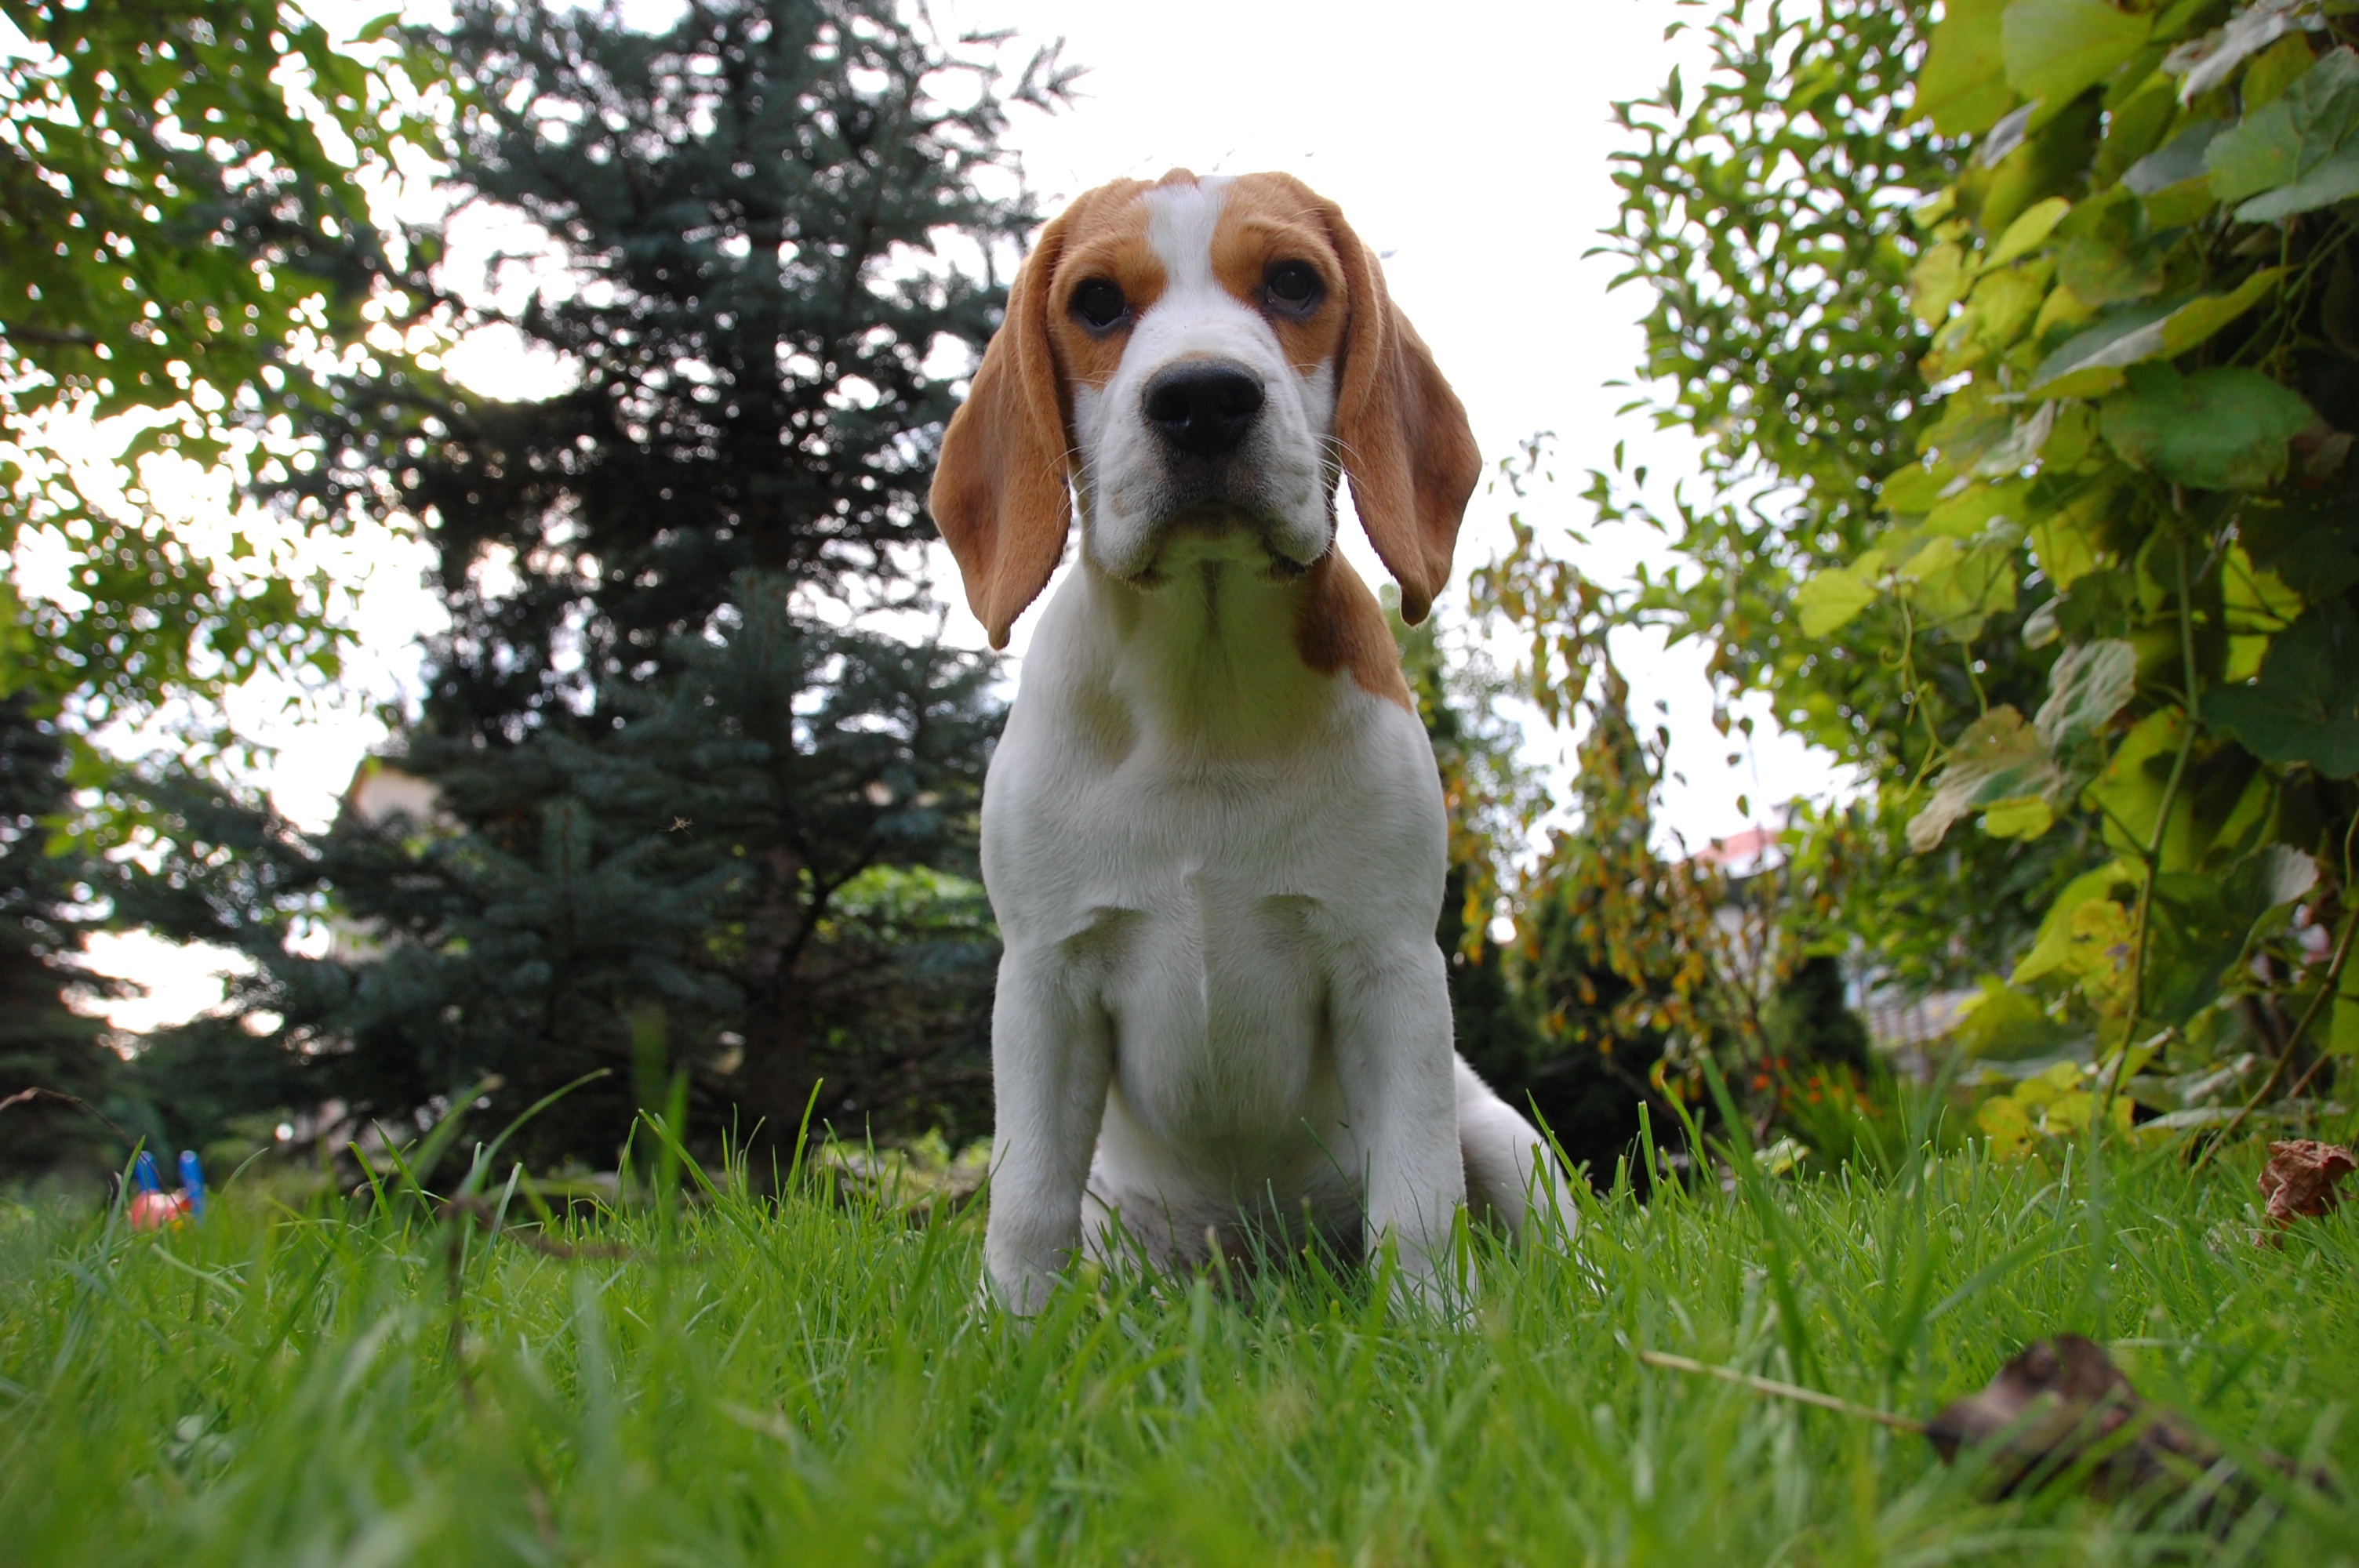
puppy, dog, animal, mammal, hound, animals, vertebrate, beagle, harrier, dog breed, breed, doggy, scent hound, dog like mammal, carnivoran, basset art sien normand, estonian hound, finnish hound, bigel